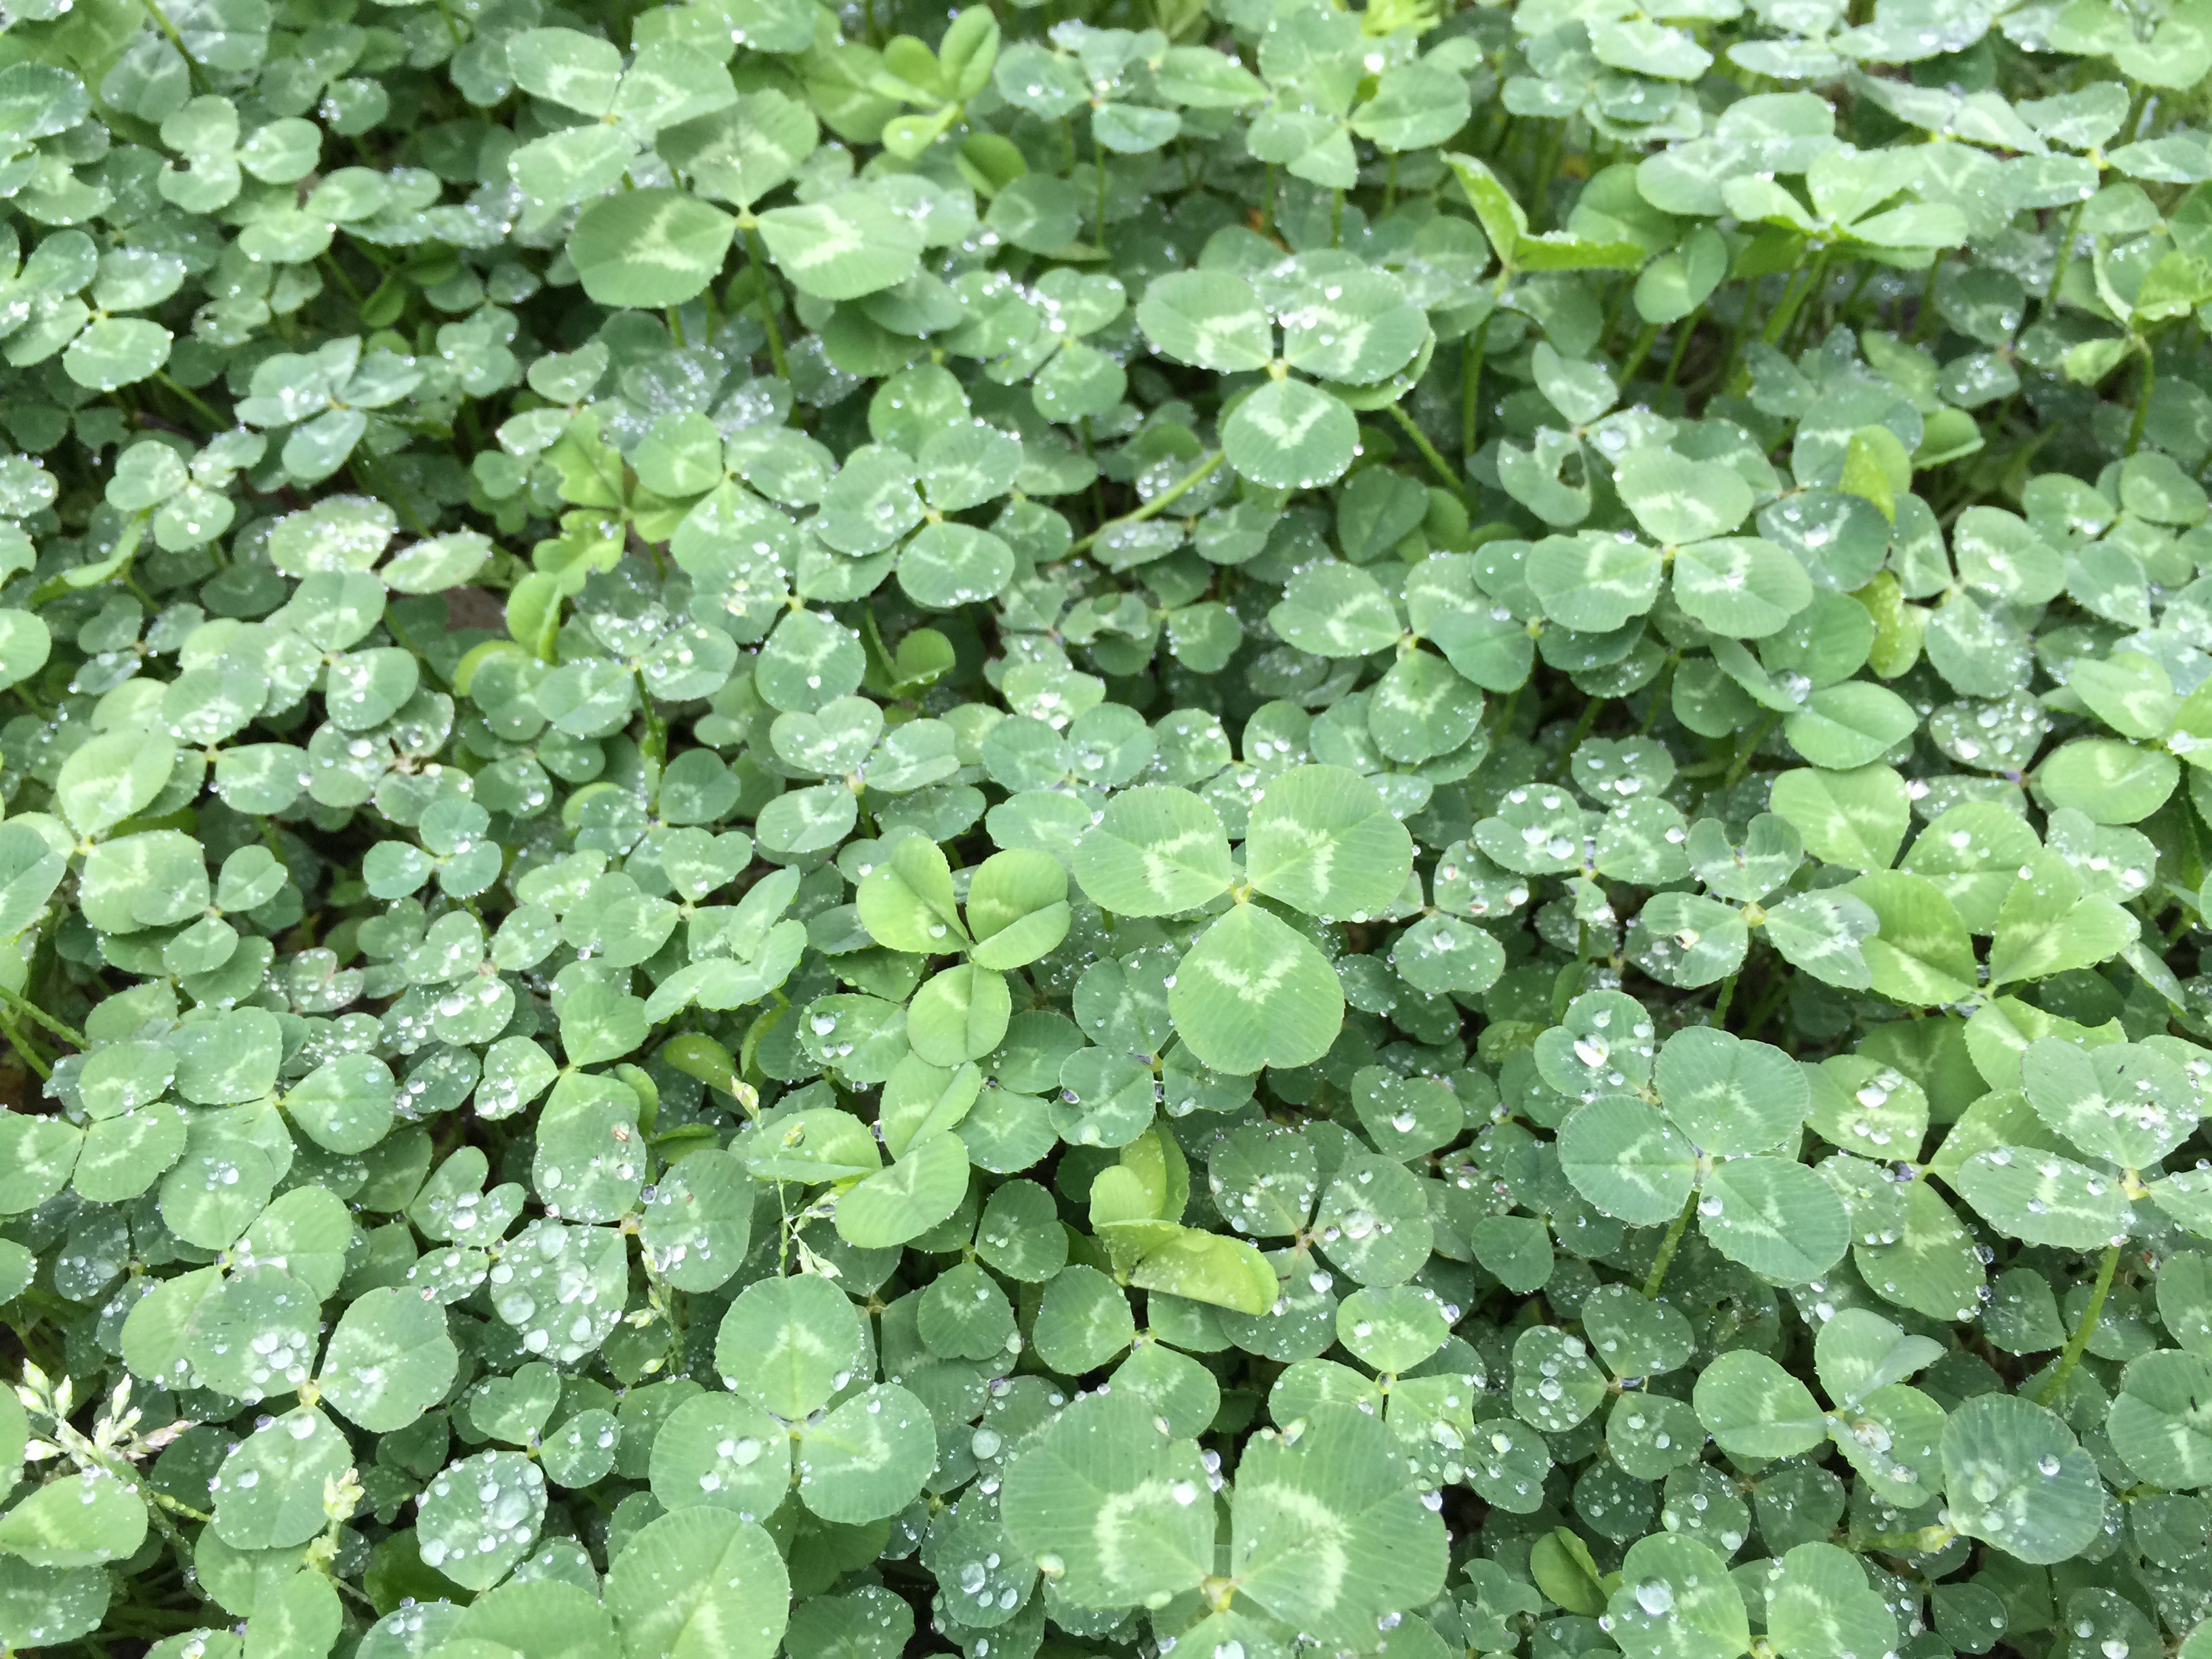
plant, leaf, flower, green, herb, natural, clover, groundcover, flowering plant, centella asiatica, white clover, annual plant, land plant, centella